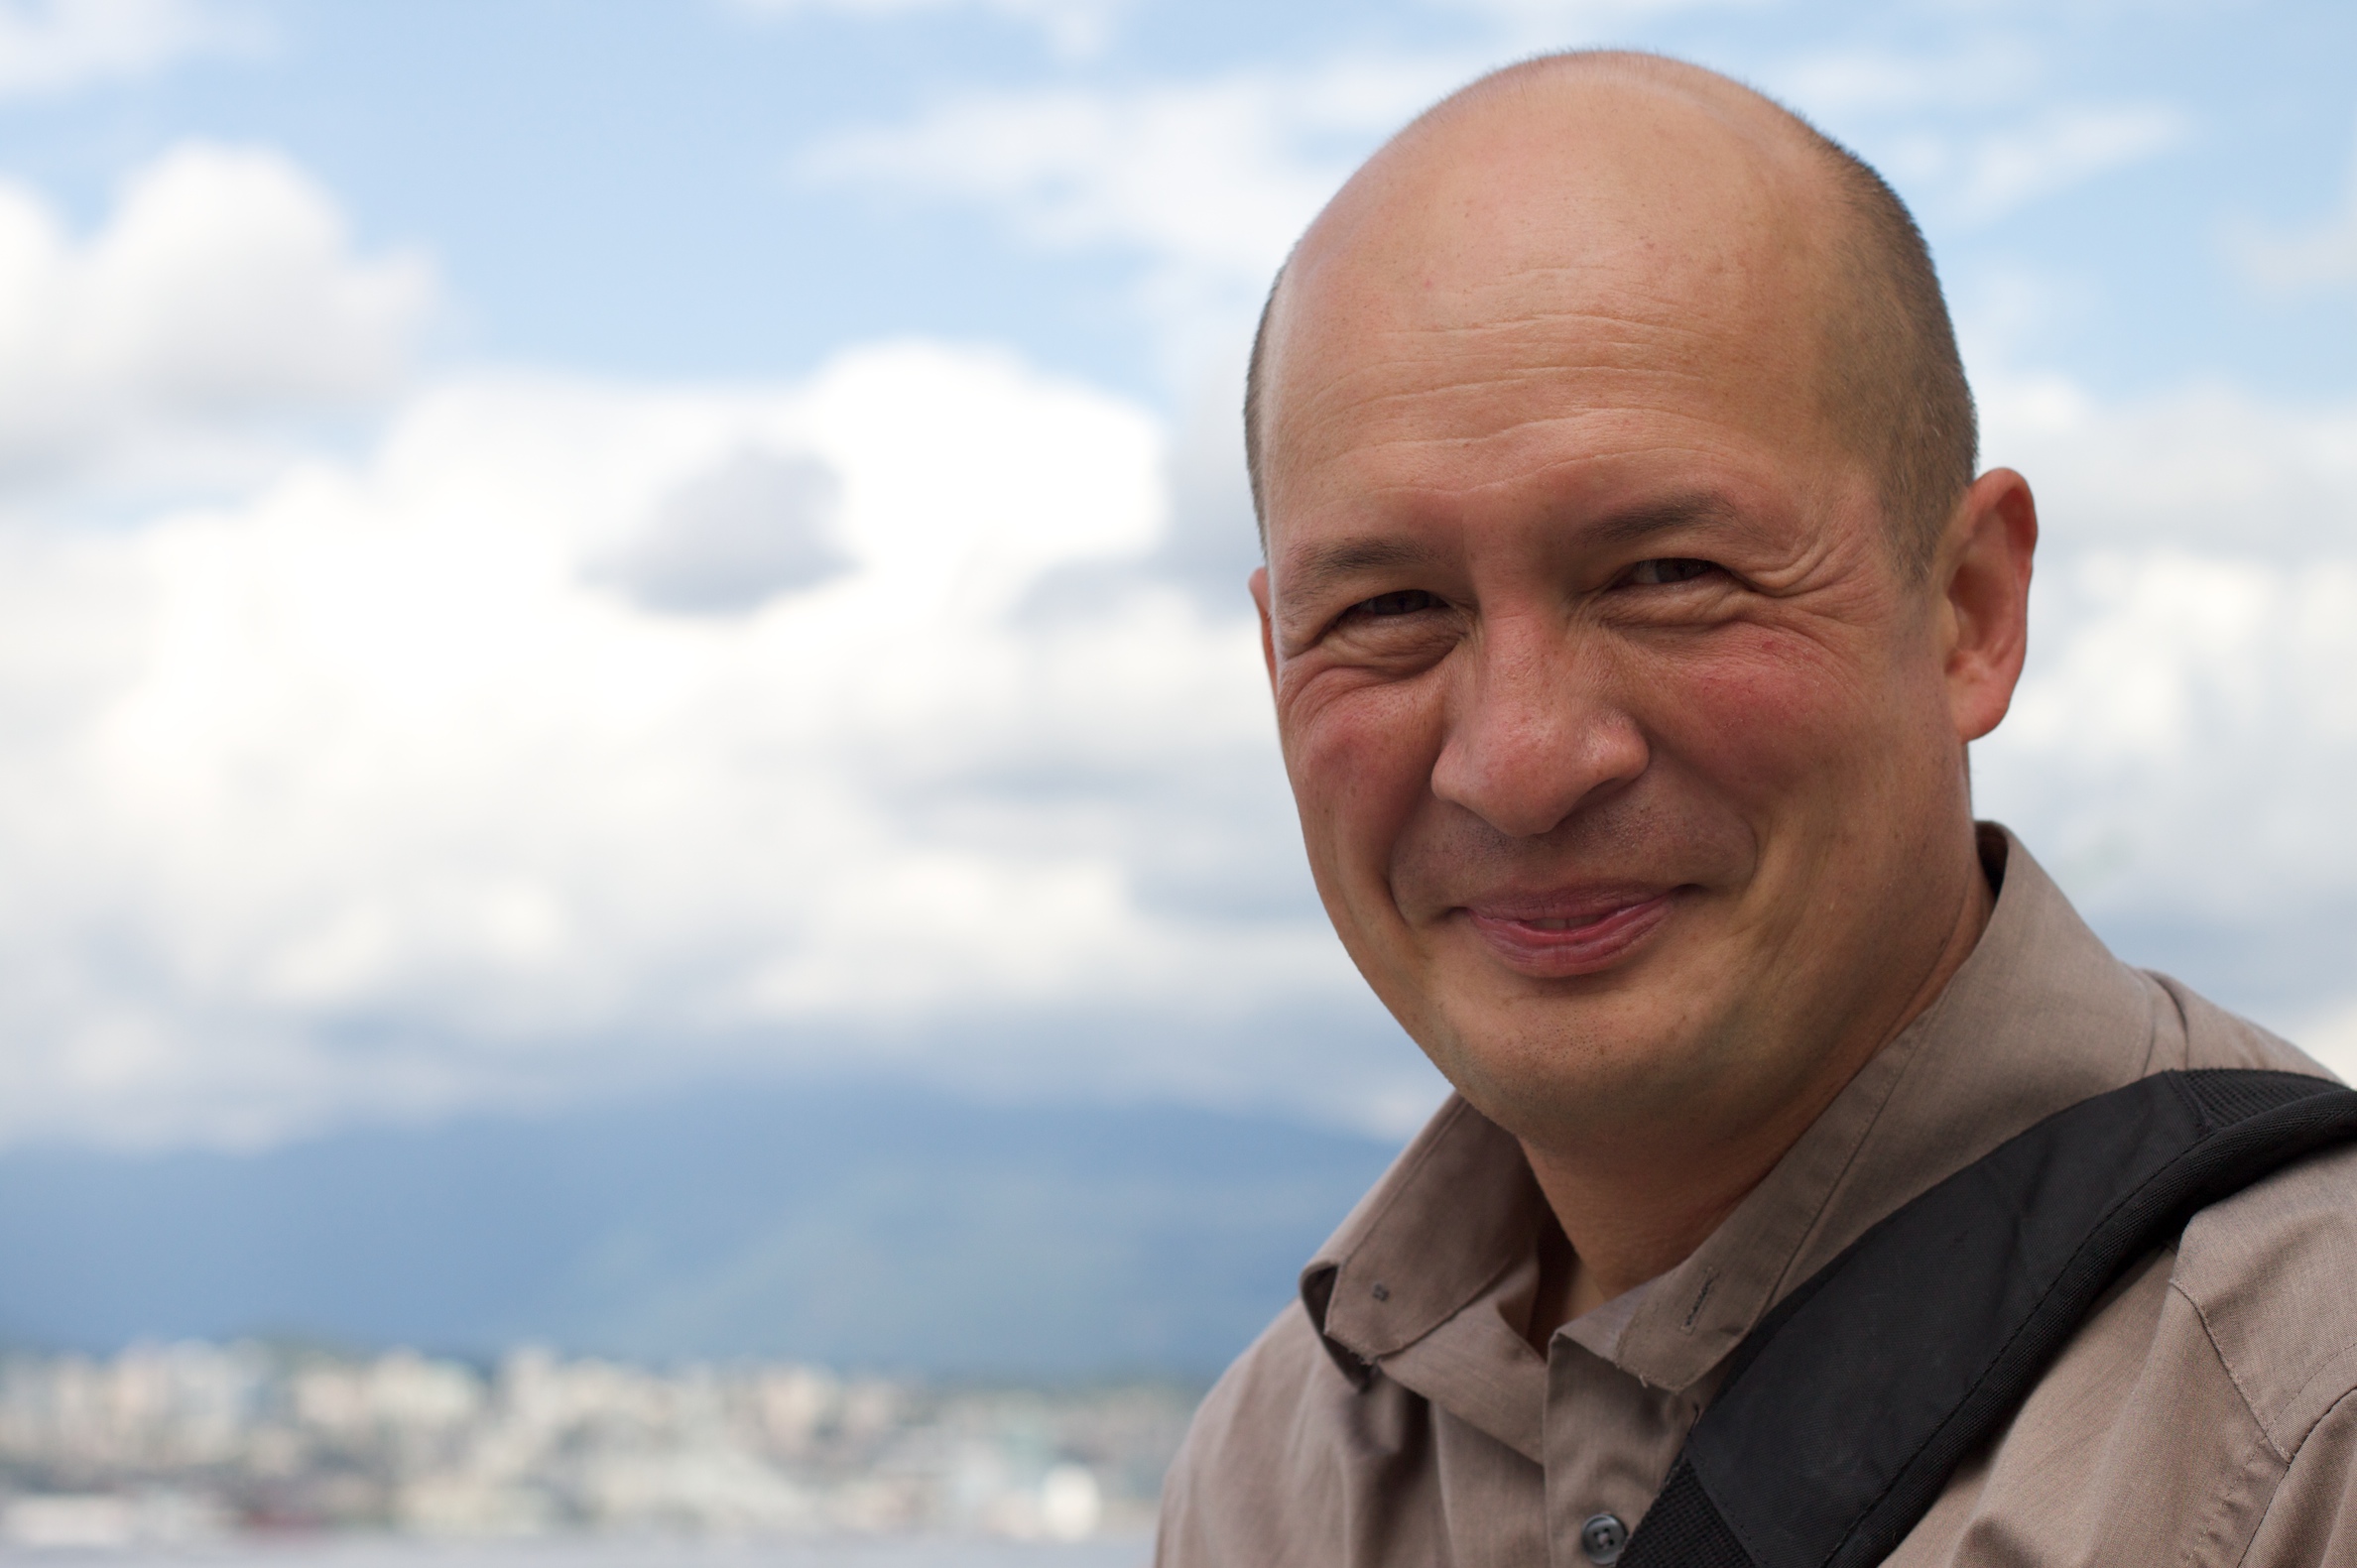
man, person, people, vacation, male, portrait, vancouver, facial expression, smile, senior citizen, grandparent